Tharwa Bridge

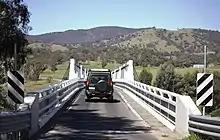
Looking at the Tharwa Bridge, showing the single lane

An engineering assessment of the bridge was undertaken in 1978 by structural engineering firm Hardcastle & Richards, which resulted in some upgrades. However, the bridge subsequently deteriorated.